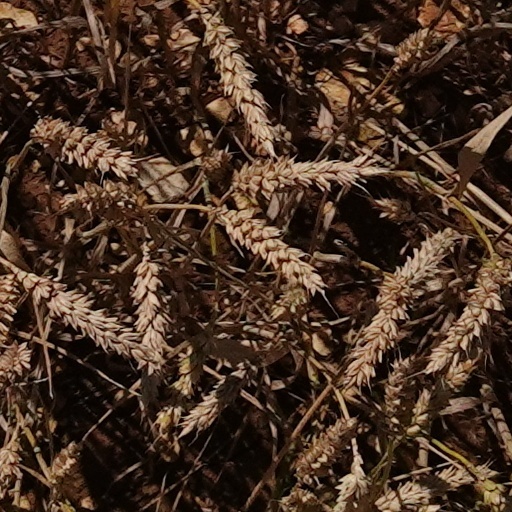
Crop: wheat